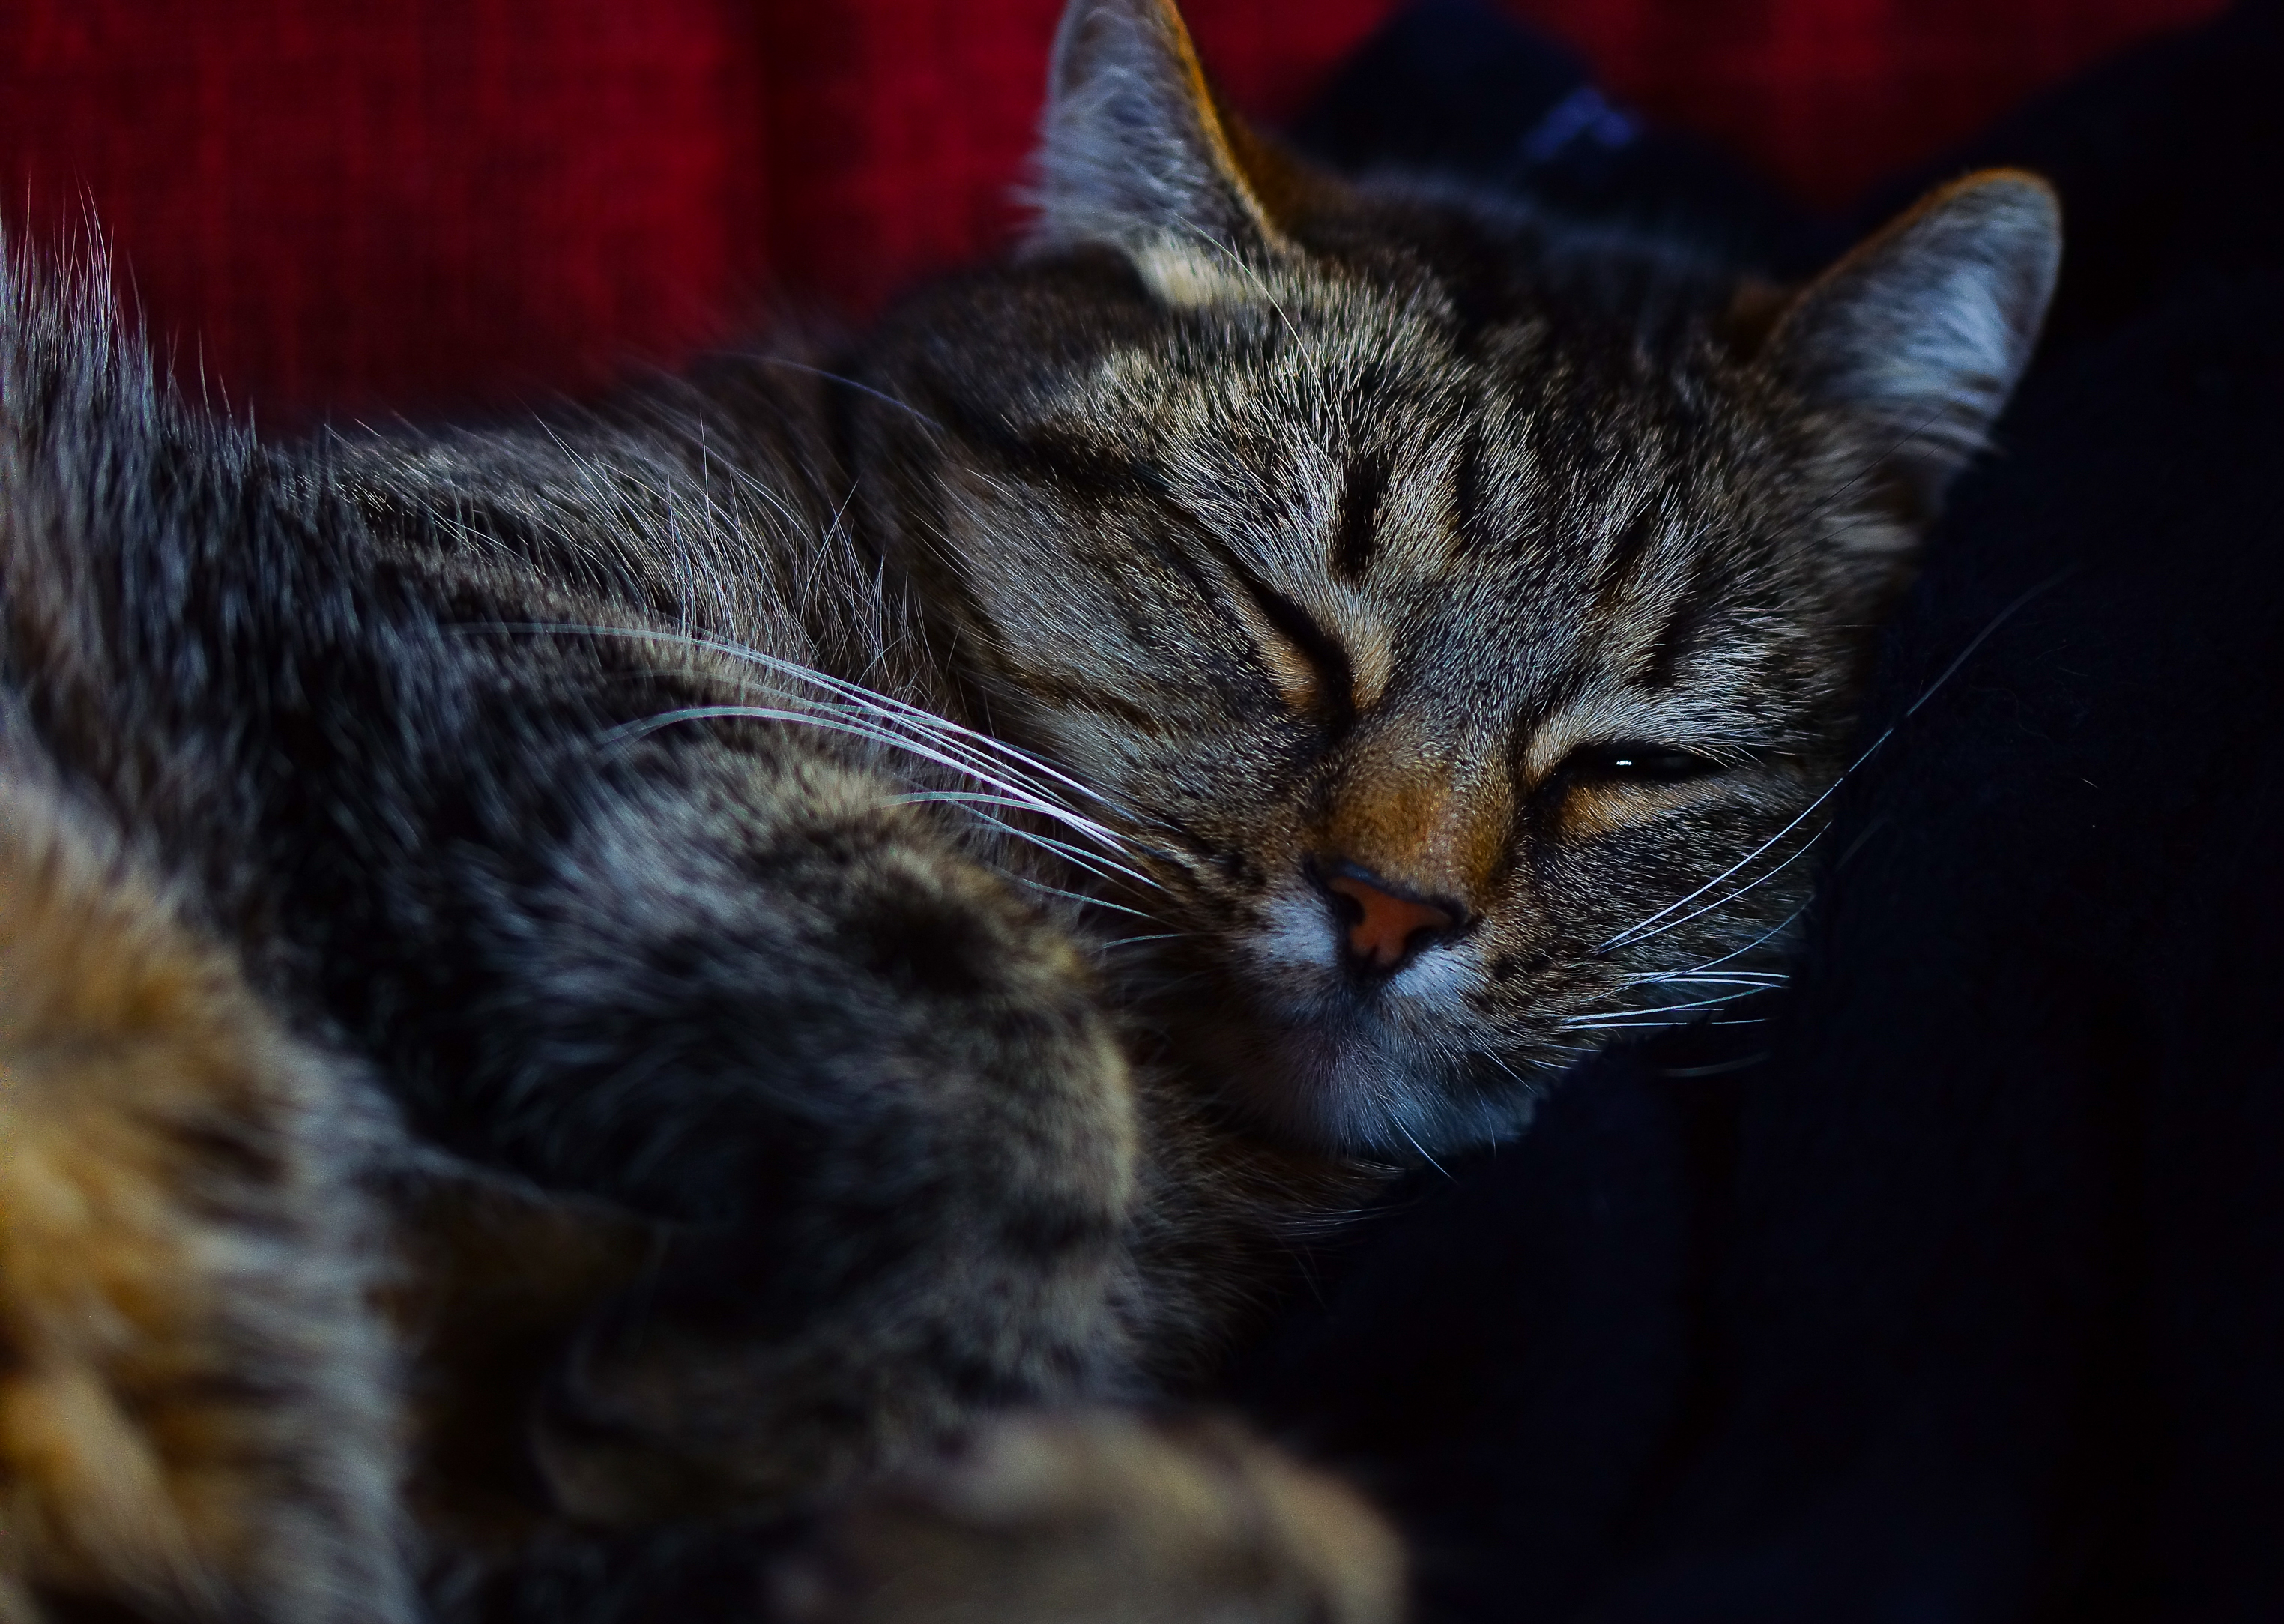
photo, kitten, cat, mammal, fauna, close up, cats, whiskers, animals, vertebrate, 60mm, gatos, a77, g, ggl1, gaby1, xovesphoto, animales, sonya77, tamron60mm, gphoto, chunita, xelodegalicia, maine coon, gabrielcoru a, tabby cat, european shorthair, wild cat, small to medium sized cats, cat like mammal, domestic short haired cat, pixie bob